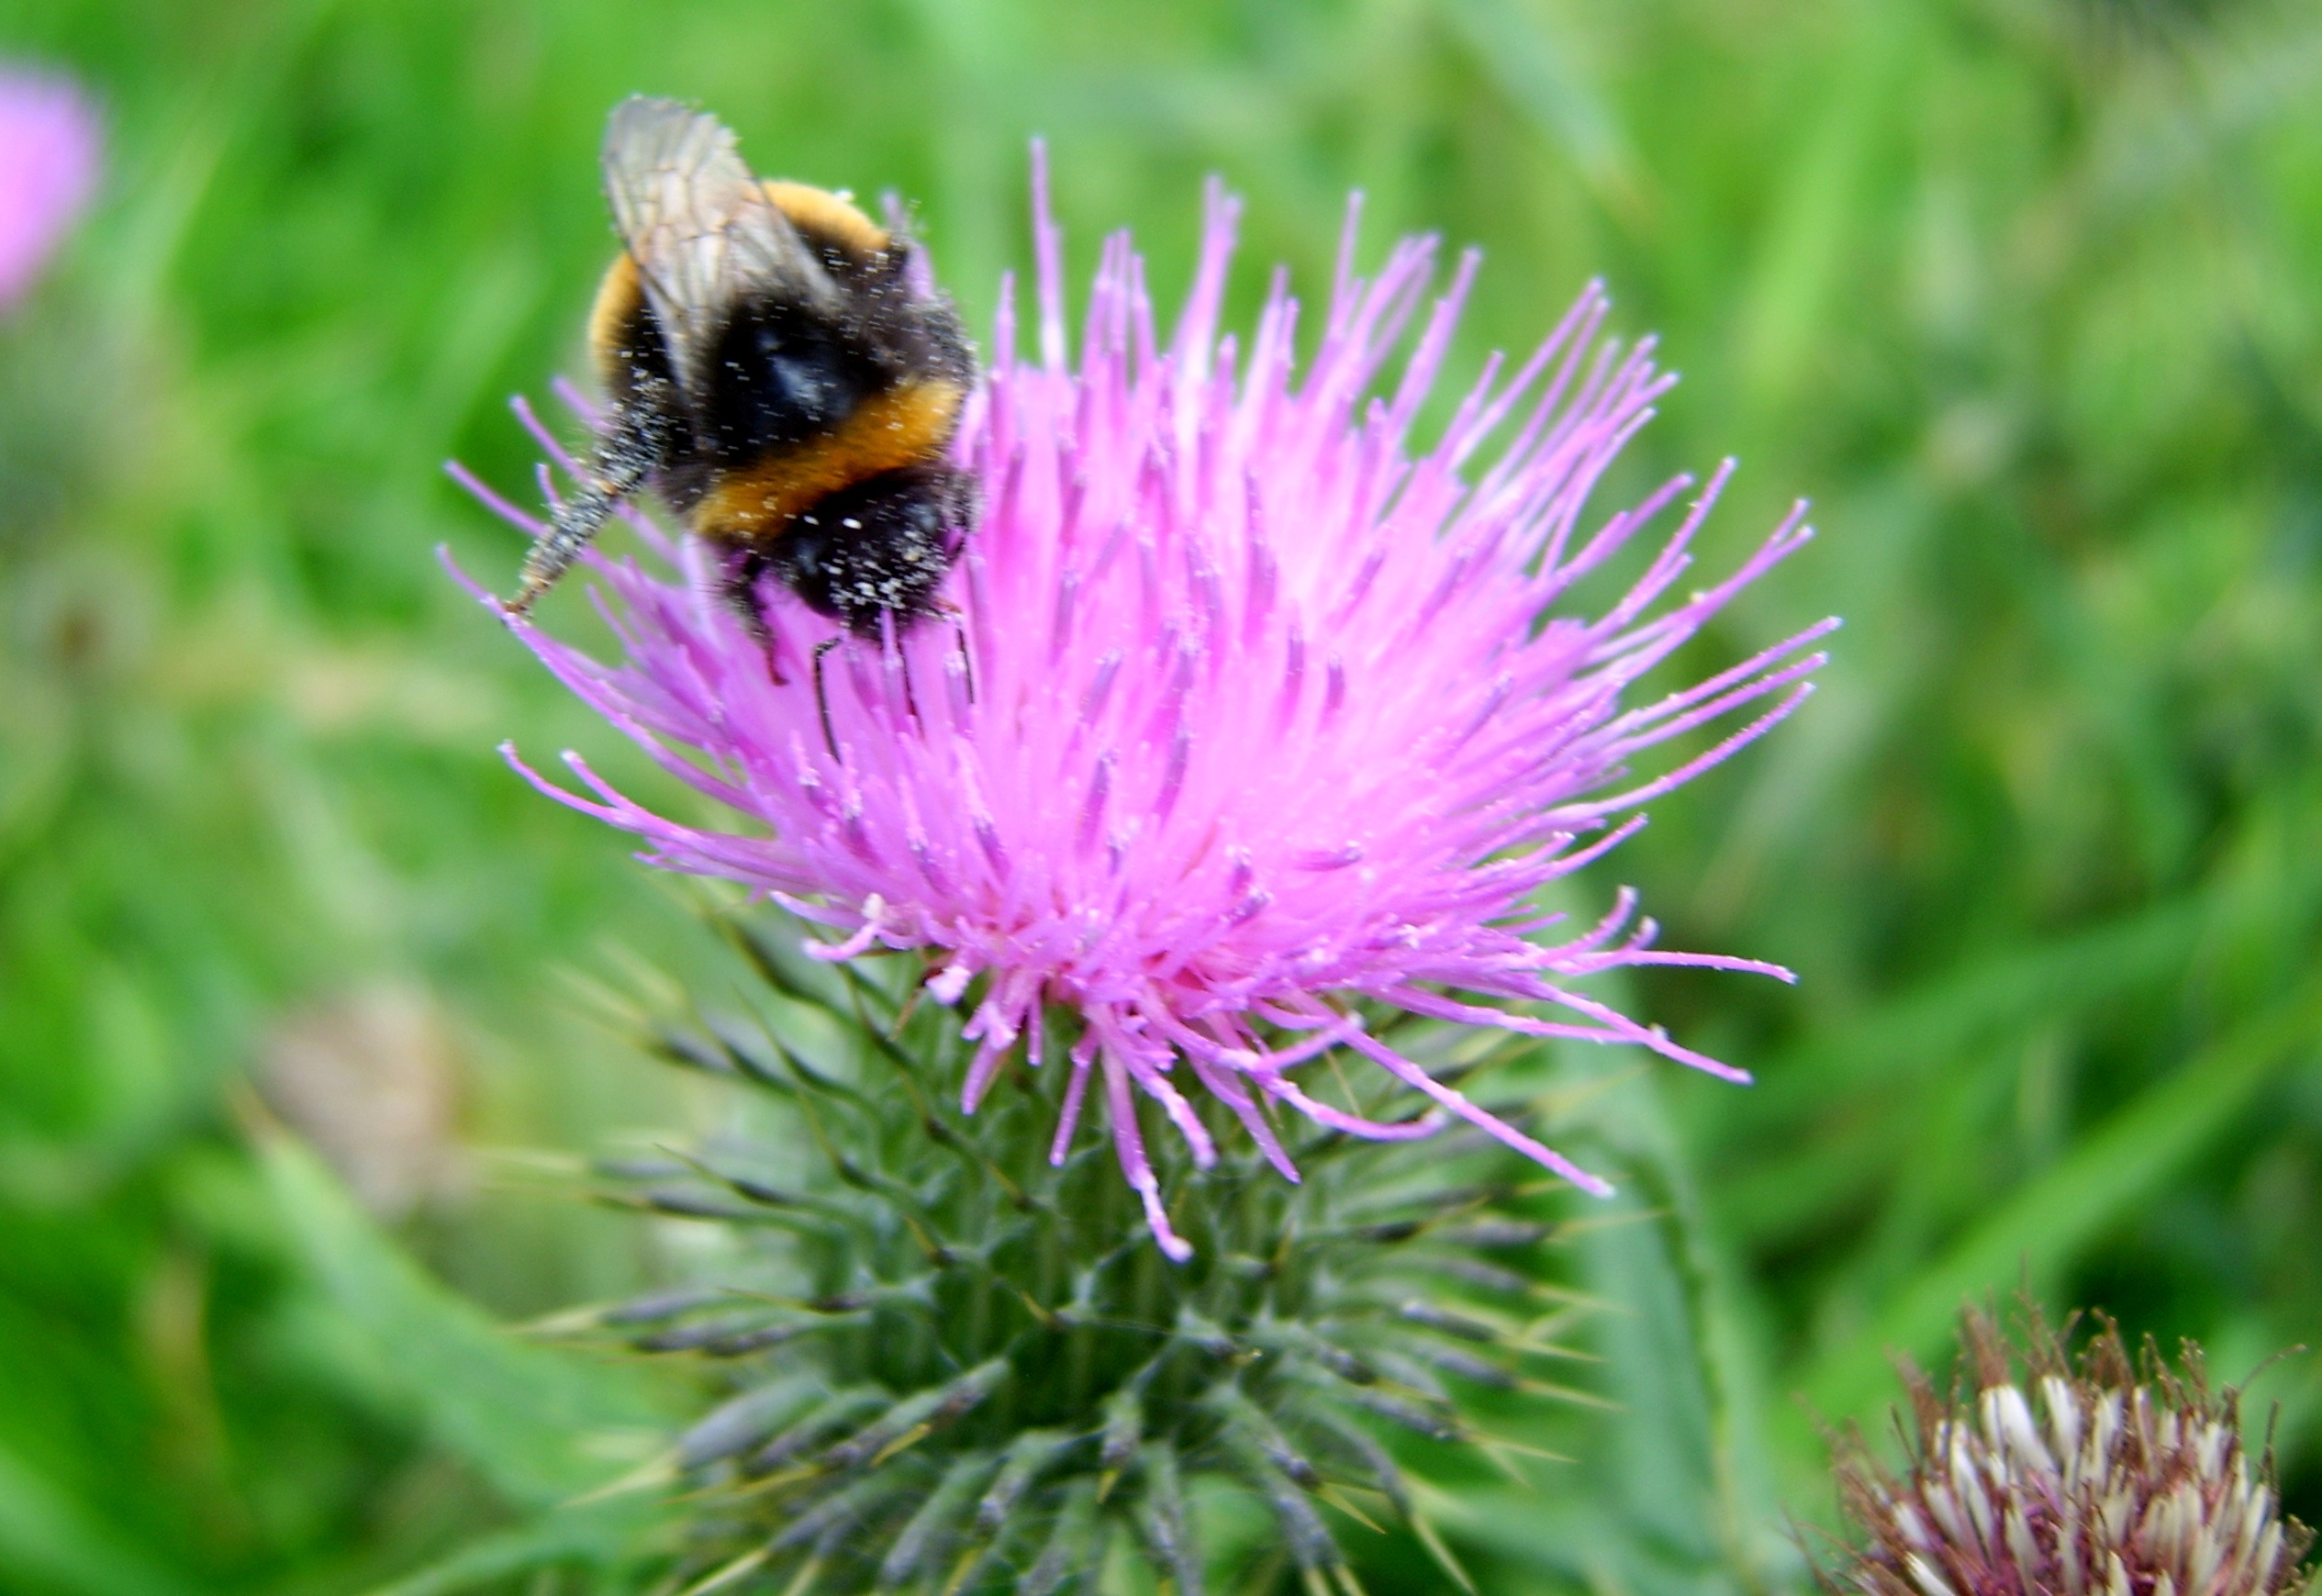
bumble bee, thistle, flowering plant, European marsh thistle, burdock, Spear thistle, plant, flower, noxious weed, cynara, creeping thistle, honeybee, greater burdock, silybum, artichoke thistle, bumblebee, bee, insect, pollinator, membrane winged insect, spotted knapweed, invertebrate, daisy family, asterales, nectar, pollen, ironweed, wildflower